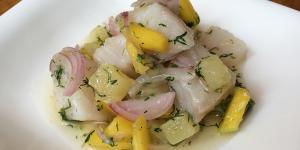
ceviche de pescado con frutas